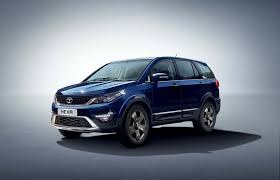
Vehicle type: Cars